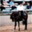
Label: horse